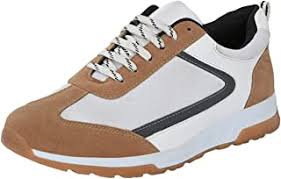
Label: Sneaker